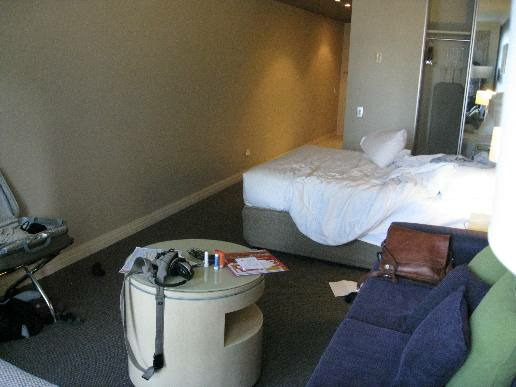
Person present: No